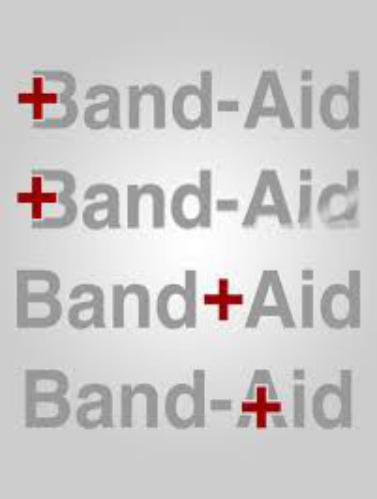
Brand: band-aid
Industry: Medical